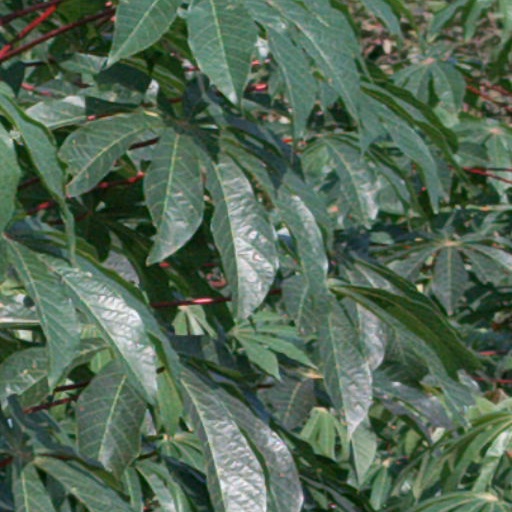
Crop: cassava